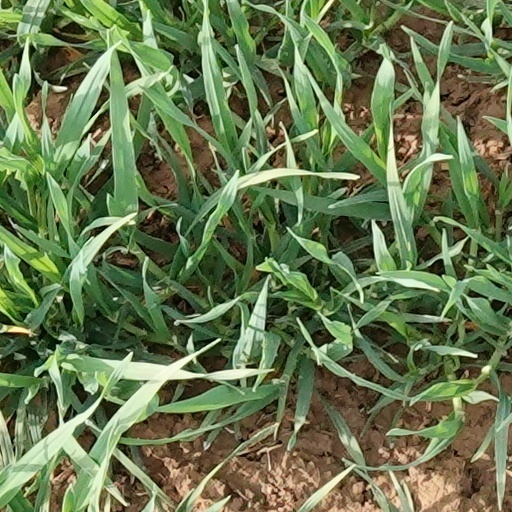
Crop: wheat